Bass clarinet

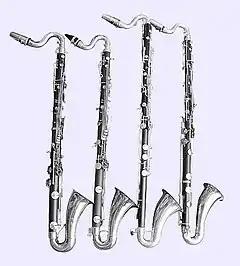
Four modern short bass clarinets, from left to right Leblanc L400, Signet Selmer 1430P, E. M. Winston, Leblanc 330S

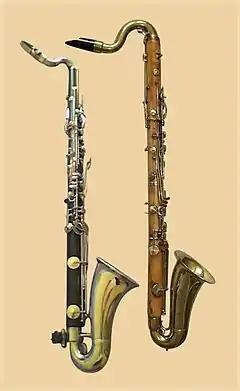
Two short bass clarinets, on the right side made from boxwood

The bass clarinet is a musical instrument of the clarinet family. Like the more common soprano B clarinet, it is usually pitched in B (meaning it is a transposing instrument on which a written C sounds as B), but it plays notes an octave below the soprano B clarinet. Bass clarinets in other keys, notably C and A, also exist, but are very rare (in contrast to the regular A clarinet, which is quite common in classical music). Bass clarinets regularly perform in orchestras, wind ensembles and concert bands, and occasionally in marching bands, and play an occasional solo role in contemporary music and jazz in particular.